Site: brandenburg
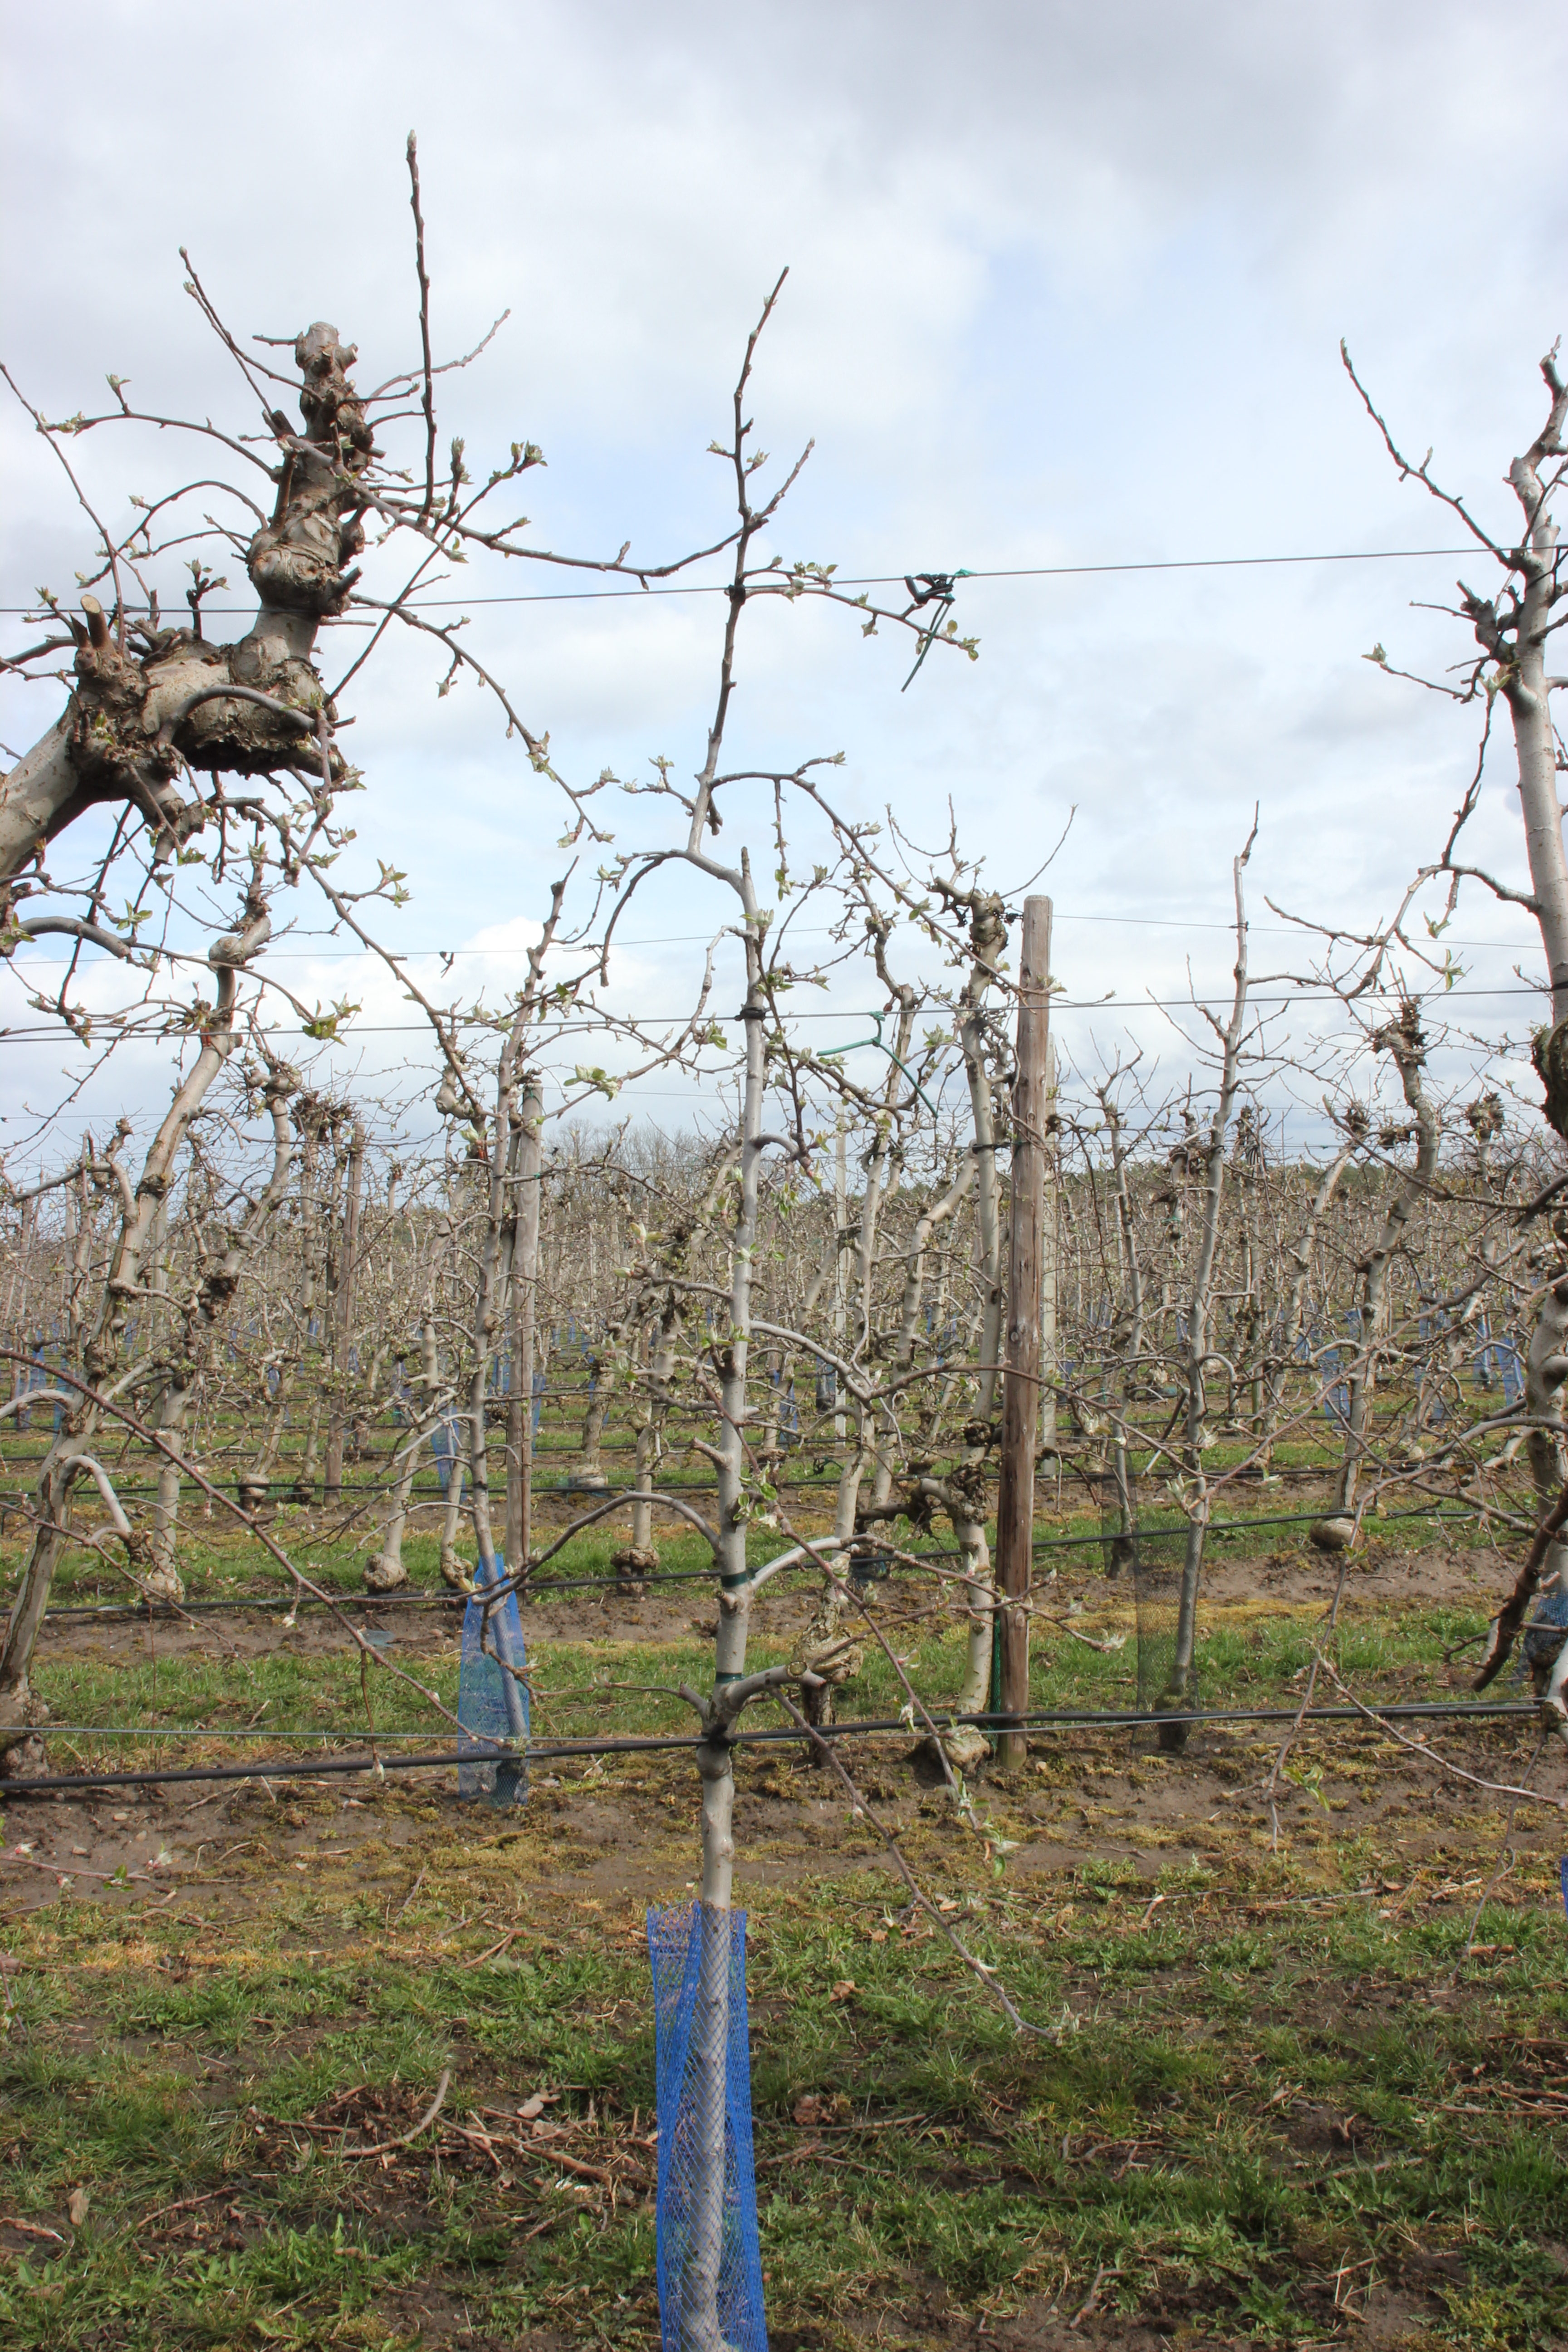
Growth stage (BBCH 55): Inflorescence emergence